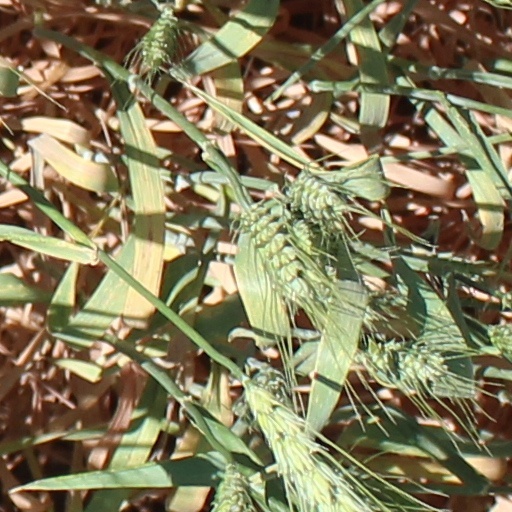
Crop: wheat